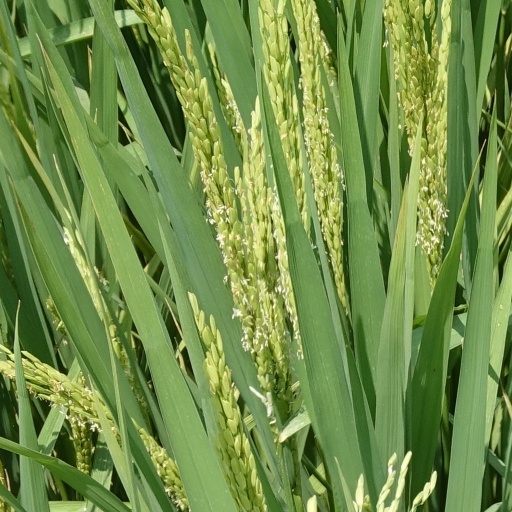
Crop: rice